Assassination of Archduke Franz Ferdinand

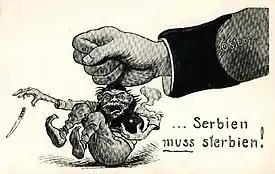
"Serbien muss sterb[i]en!" ("Serbia must die!"; last word altered to rhyme).The propaganda caricature depicts Austria crushing the ape-like Serb.

Austro-Hungarian authorities arrested and prosecuted the Sarajevo assassins together with the agents and peasants who had assisted them on their way. The majority of the defendants were charged with conspiracy to commit high treason involving official circles in the Kingdom of Serbia. Conspiracy to commit high treason carried a maximum sentence of death which conspiracy to commit simple murder did not. The trial was held from 12 to 23 October with the verdict and sentences announced on 28 October 1914.